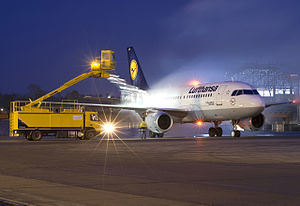
Overisning
Airbus 319 fra Lufthansa de-ices
Overisning er is, der opbygger sig på et skibs overbygning.